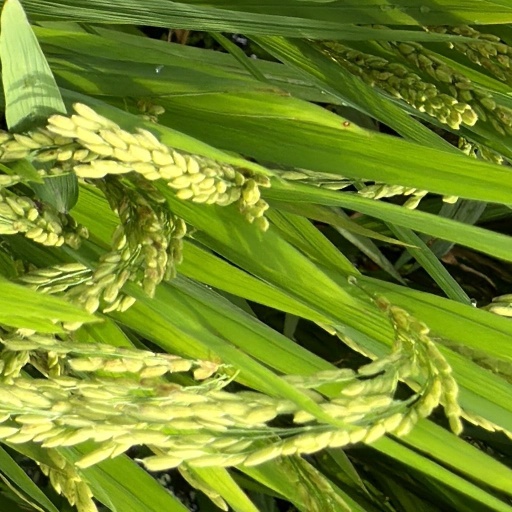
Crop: rice